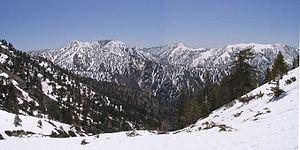
Les monts San Gabriel sont situés au nord de Los Angeles, en Californie du Sud, aux États-Unis. Cette chaîne transversale forme une barrière entre la région du Grand Los Angeles et le désert des Mojaves. Cette chaîne côtière est recouverte par la forêt nationale d'Angeles. La faille de San Andreas la limite au nord. Son sommet le plus élevé est le mont San Antonio, ou mont Baldy. Le mont Wilson est un autre sommet, célèbre pour abriter l'observatoire du Mont Wilson.